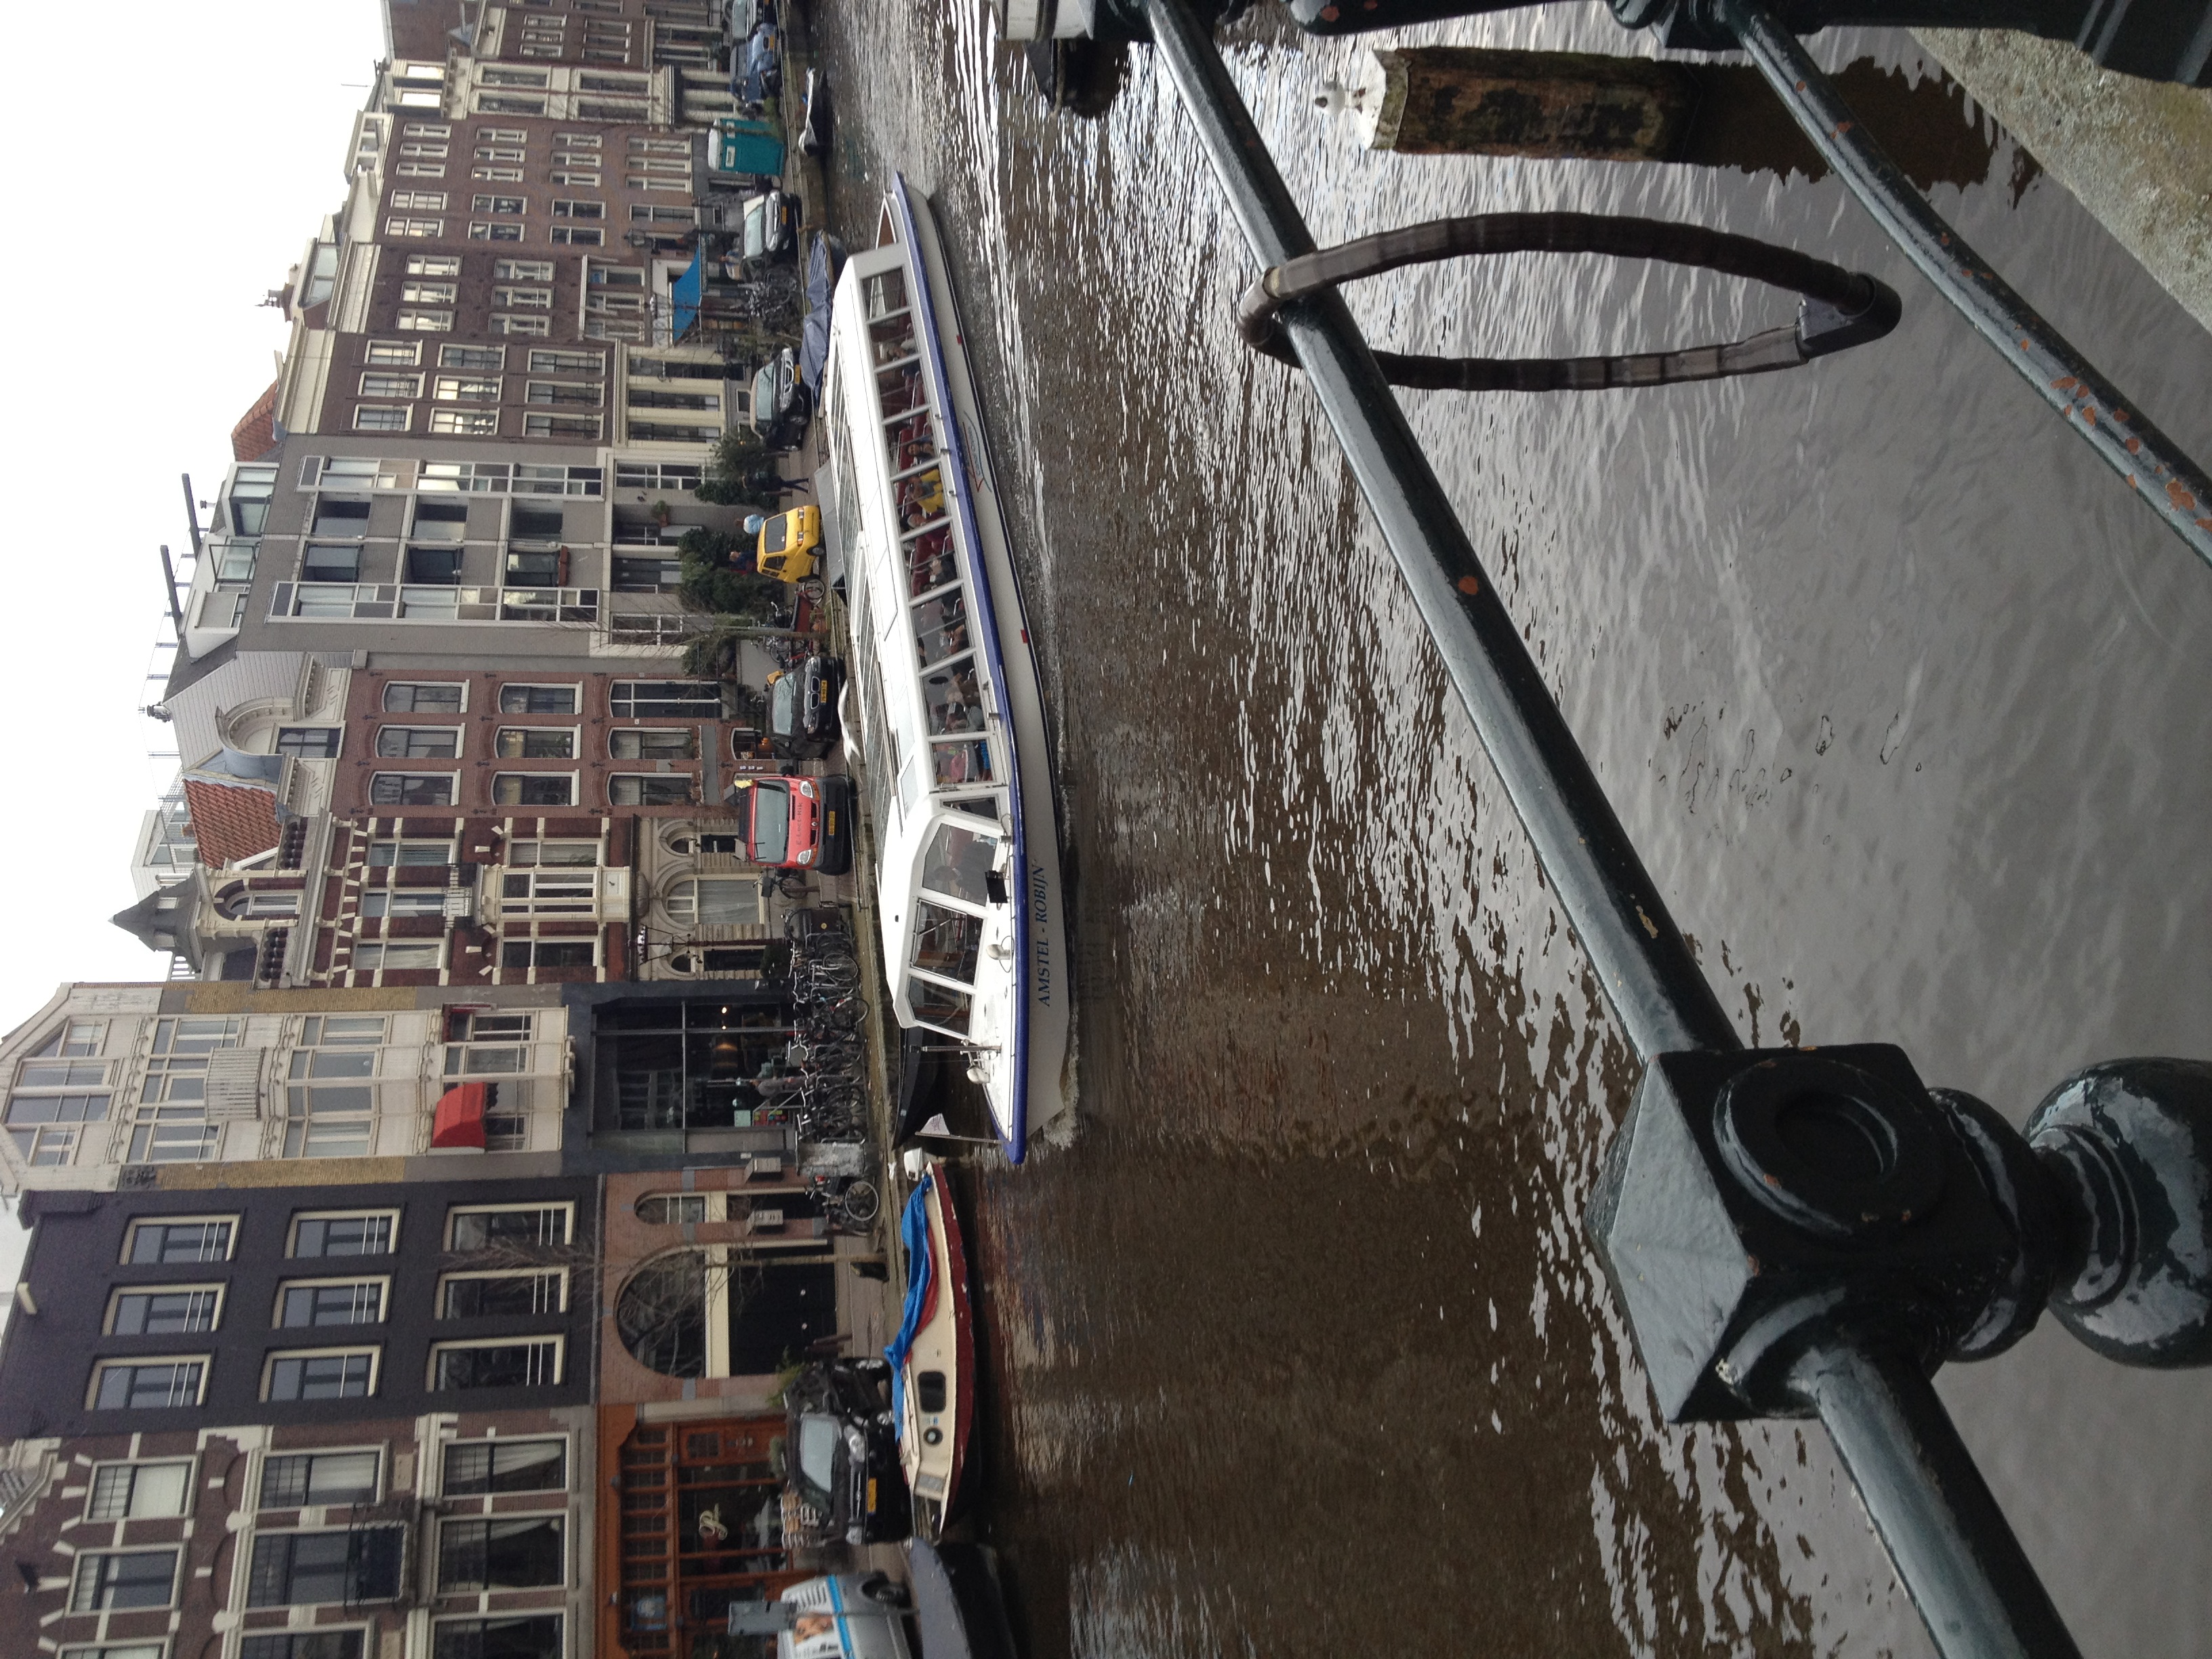
boat, canal, vehicle, waterway, body of water, channel